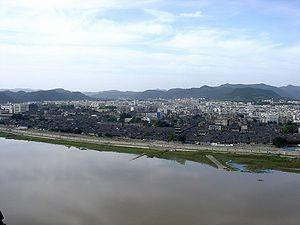
Nanchong est une ville du nord-est de la province du Sichuan en Chine.